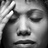
Emotion: sad